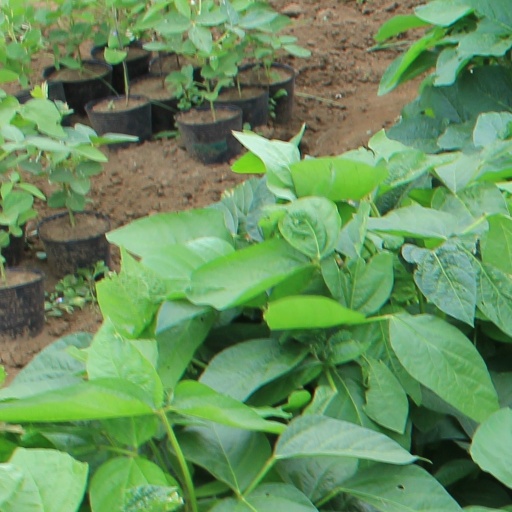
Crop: soybean